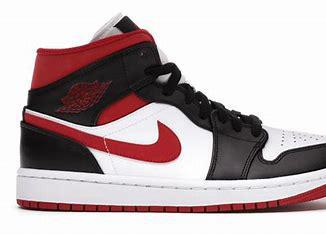
Brand: Jordan
Model: 1